Pieter van der Hulst (IV)

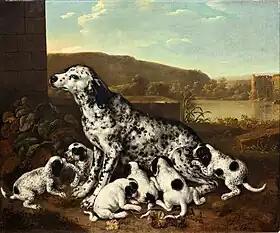
"Dalmatian dog with puppies"

Pieter van der Hulst (26 February 1651, Dordrecht – 14 February 1727, Dordrecht), was a Dutch painter of portraits, still lifes, forest still life, game pieces and animal paintings.